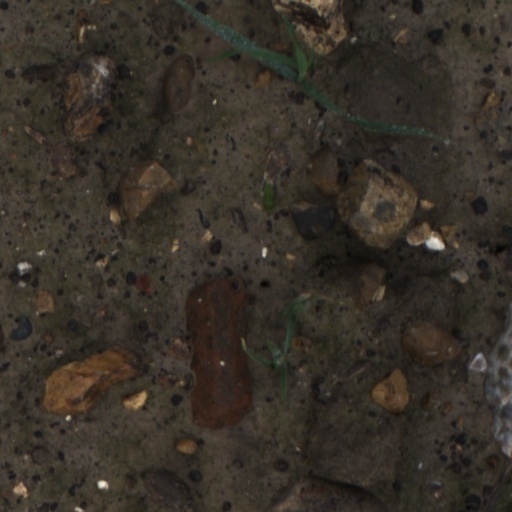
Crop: wheat